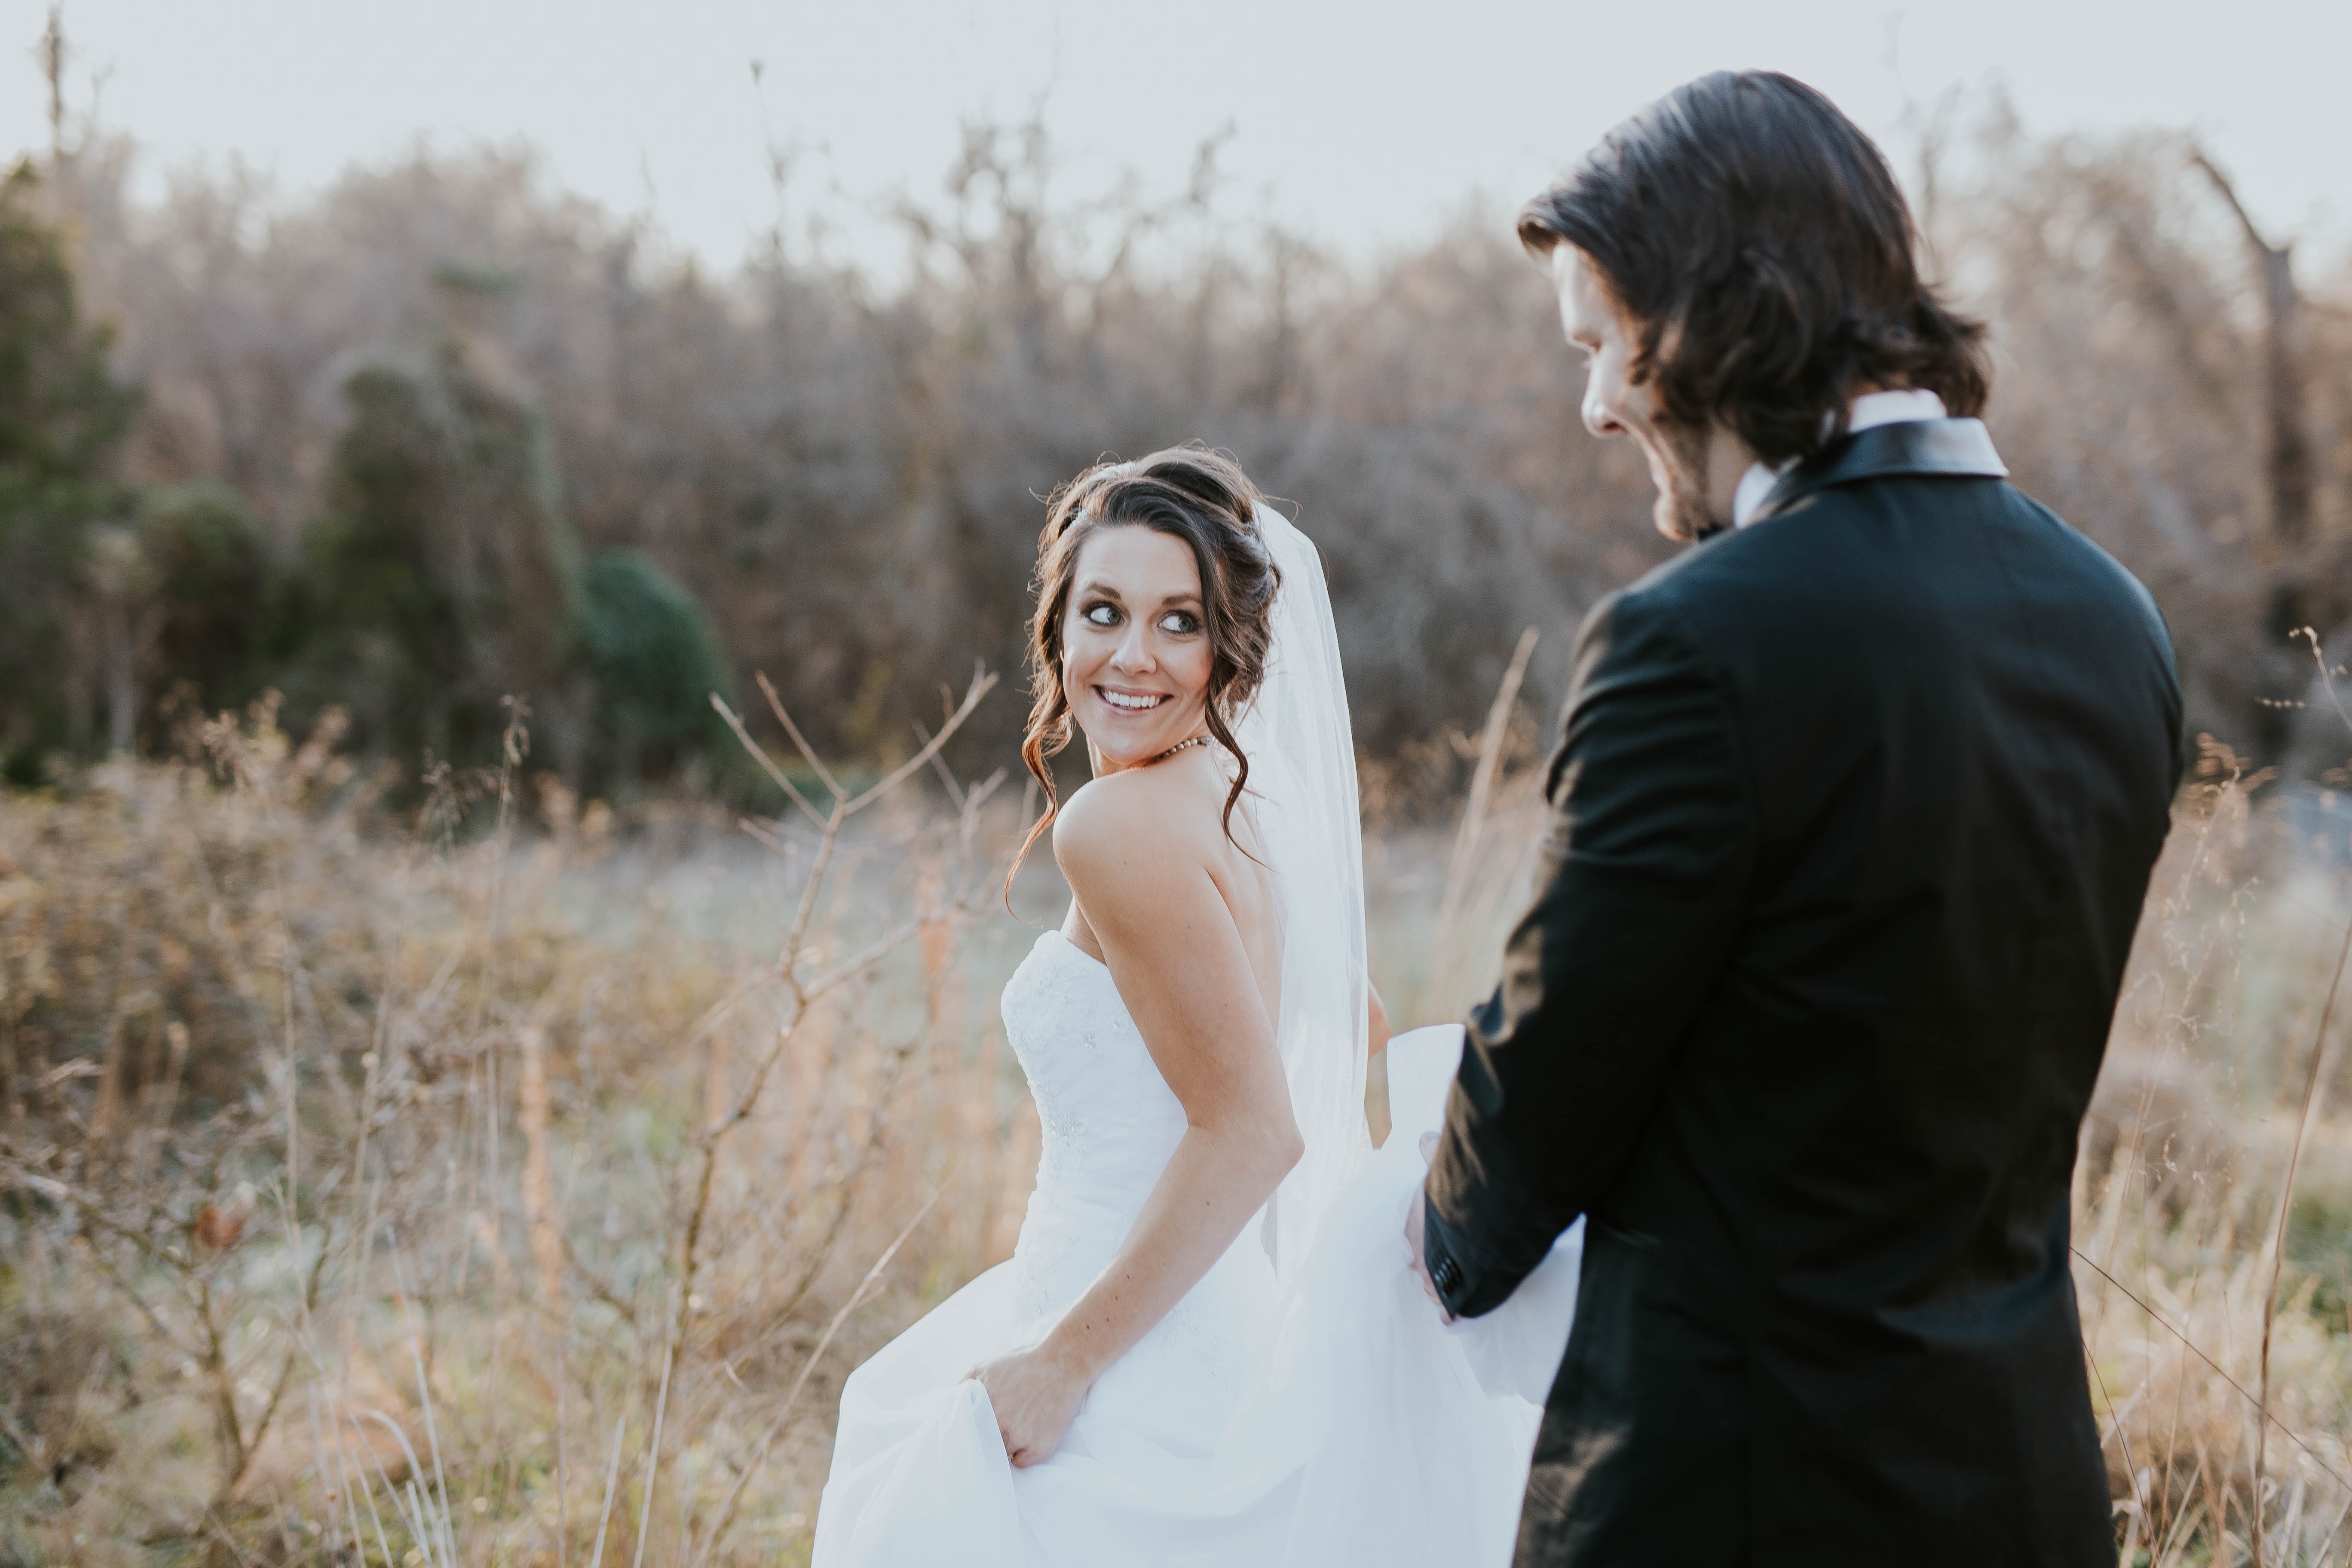
woman, photography, wedding, wedding dress, bride, groom, marriage, ceremony, dress, photograph, gown, bridal, bridal clothing